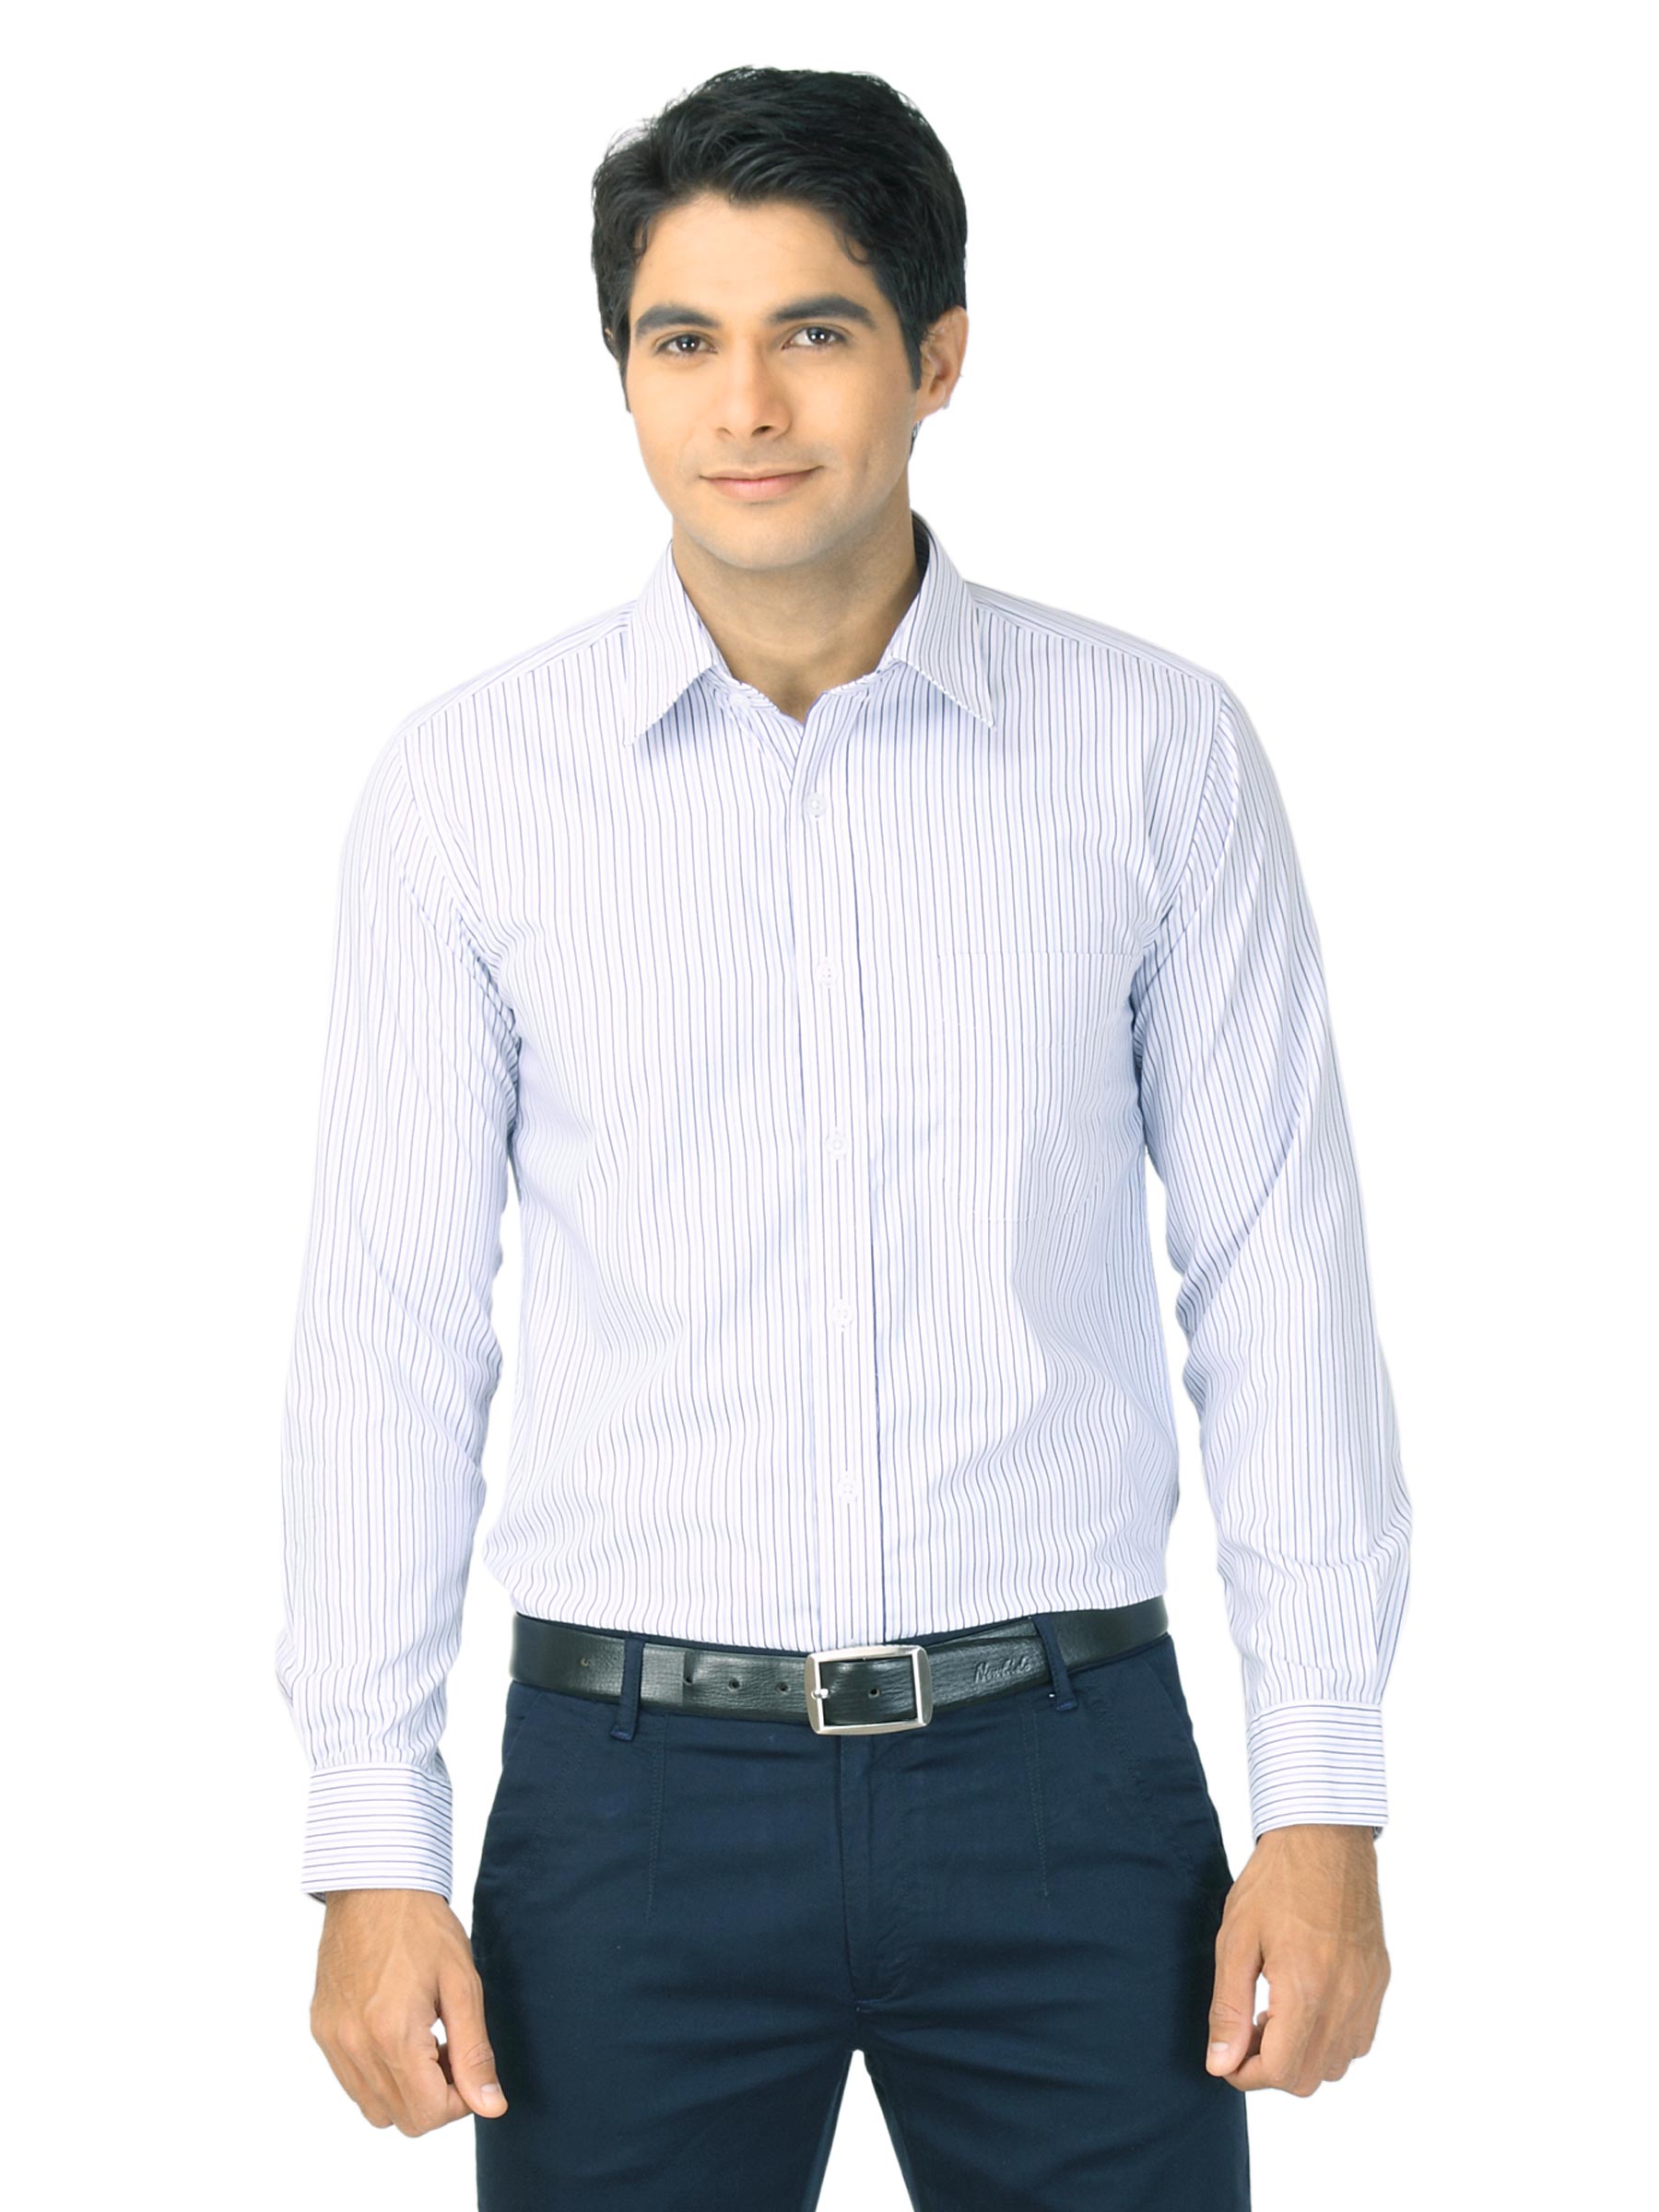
Mark Taylor Men Blue & White Striped Shirt
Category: Apparel / Topwear / Shirts
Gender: Men
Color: Blue
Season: Fall 2011
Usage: Formal